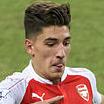
Age: 19